Transport in Greater Tokyo

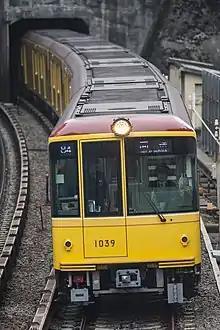
The Ginza Line, Asia's oldest subway line, first opened in 1927

Two organizations operate the Tokyo subway network with several other operators in the metropolitan area that operate lines that can be classified as rapid transit: